Toronto FC

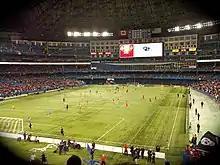
A game between Toronto FC and LA Galaxy at Rogers Centre during the 2011–12 CONCACAF Champions League quarter-finals. Toronto later advanced to that tournament's semi-finals.

Toronto FC used its remaining two designated player slots on two notable European players, signing Torsten Frings and Danny Koevermans to 2.5-year contracts. The team went on to set a record for most players used in a MLS season with 39. Despite a strong finish to the season with only two losses in their last 12 games, TFC missed the MLS playoffs for a fifth straight year. Nonetheless, they earned a win in their final group stage match of 2011–12 CONCACAF Champions League visiting the FC Dallas, securing a berth in the knockout stage versus LA Galaxy. After a 2–2 draw in Toronto before 47,658 fans at the Rogers Centre, Toronto FC defeated the Galaxy 2–1 in Los Angeles to reach the CONCACAF Champions League semi-finals, the first Canadian team to do so. They were defeated by Mexican side Santos Laguna in the semi-finals 7–3 on aggregate.